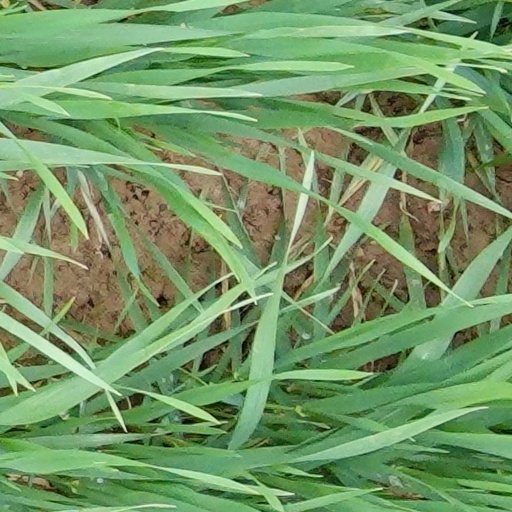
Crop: wheat